Fran Folnegović

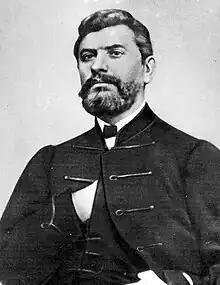
Ante Starčević was the founder of the Party of Rights.

Folnegović was first elected a member of the Sabor of the Kingdom of Croatia-Slavonia in 1875. He ran in the district of Sesvete as a Party of Rights candidate endorsed by the party founder Ante Starčević. Following the elections, Folnegović was the sole Party of Rights member of the parliament. He was reelected in 1878, 1881, and 1884 in the Senj district. He was reelected to the Sabor two more times. Once in 1889 in Švarča district (near Karlovac) and once more in 1892 Sisak respectively.